Ernie Evans

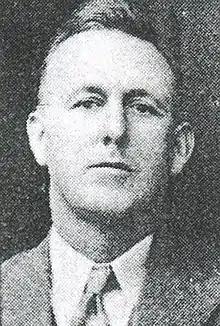

Ernest "Ernie" Evans (6 March 1892 – 28 February 1965) was a member of the Queensland Legislative Assembly.